Pearl onion

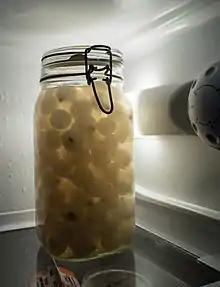
Pickled pearl onions.

Because of its uniquely small size and a taste sweeter than that of a common onion, it has also been used in dishes ranging from mid-20th-century American casserole dishes such as succotash to sweetly flavored onion relishes in Indian cuisine. It can also be used in stews soups or sautéed (fried) with other vegetables. It can also be used in cocktails such as "martini standing".